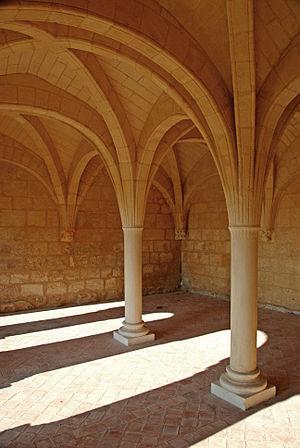
Le prieuré Saint-Jean-l'Évangéliste de Trizay, est un ancien prieuré bénédictin fondé au XIᵉ siècle. Situé à Trizay, dans le département français de la Charente-Maritime, dans l'ancienne province de la Saintonge, il fut une dépendance de l'abbaye de la Chaise-Dieu.